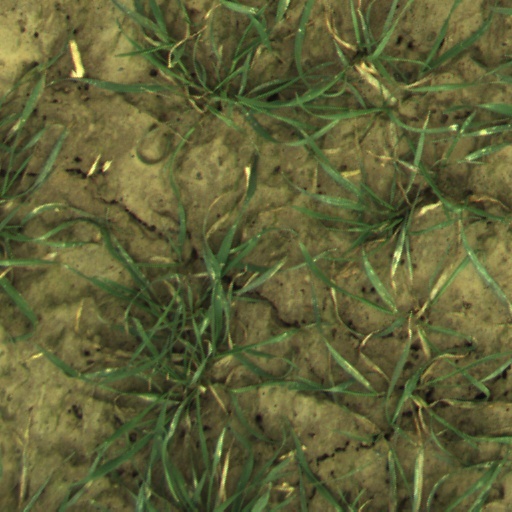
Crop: wheat